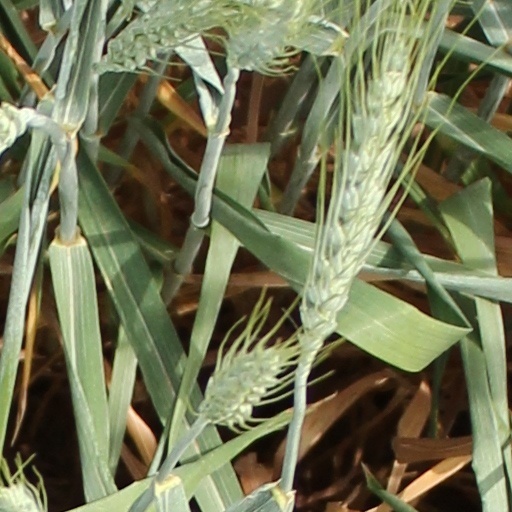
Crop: wheat